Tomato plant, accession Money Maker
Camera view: horizontal (90 deg, fisheye); turntable rotation: 120 degrees
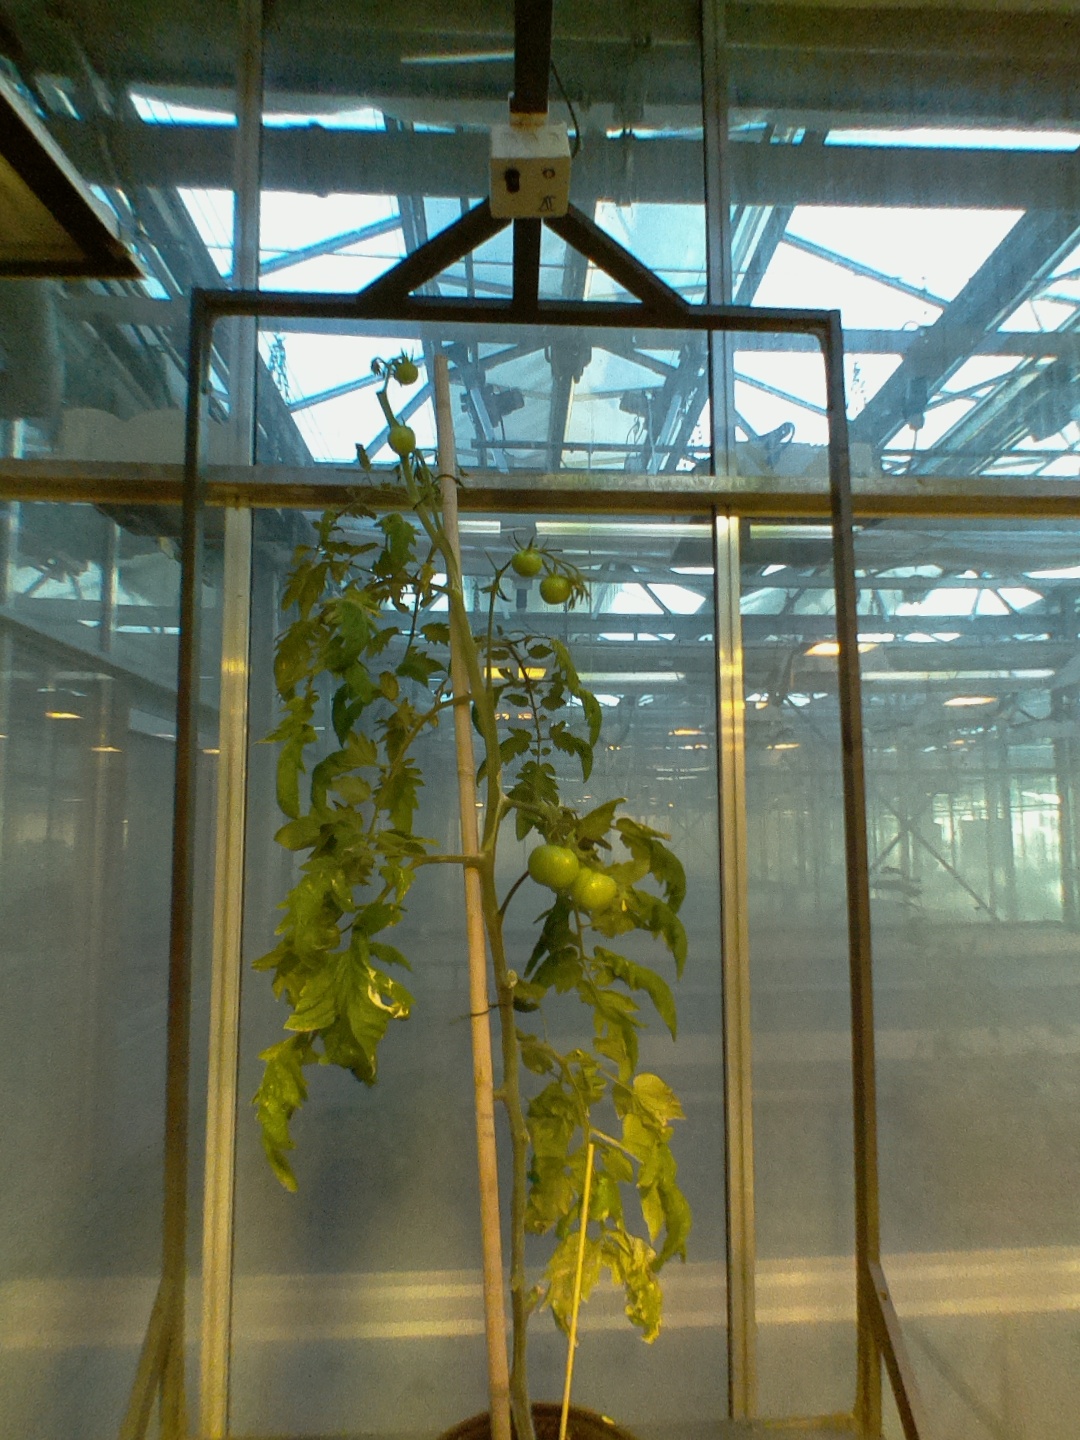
BBCH growth stage 79: 90% -100% of final fruit size